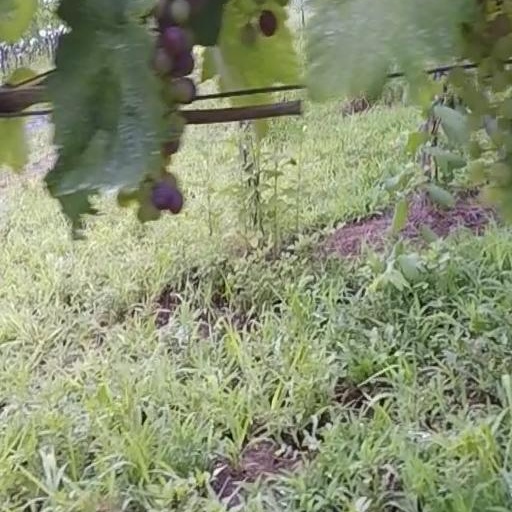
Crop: grape